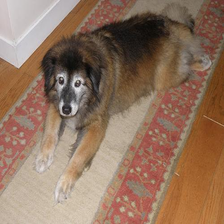
Species: dog
Breed: leonberger